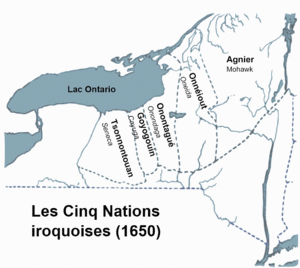
L'économie des Iroquois, telle que l'ont découverte les premiers colons européens, reposait sur une organisation collective de la production qui combinait l'agriculture et des activités comme la chasse et la cueillette. Ce système économique était commun à toutes les tribus de la Confédération iroquoise, qui rassemblait les Iroquois proprement dits. Il était partagé plus largement par l'ensemble des Iroquoiens du Nord : ces peuples apparentés par la langue vivaient sur un territoire qui correspond aujourd'hui à l'État de New York ainsi qu'à la région des Grands Lacs. La Confédération iroquoise s'était constituée, peu de temps avant la venue des Européens, par le regroupement de cinq tribus, les Cinq-Nations, auxquelles s'ajouta plus tard une sixième. Parmi les autres Iroquoiens du Nord, les mieux connus sont les Hurons : bien qu'ennemis traditionnels des Iroquois, ils avaient une organisation économique très similaire à la leur.